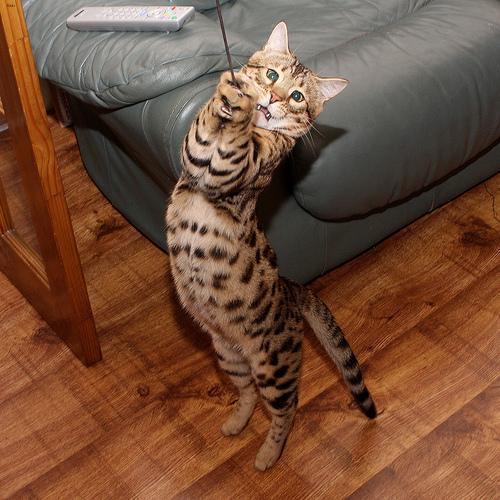
Bengal